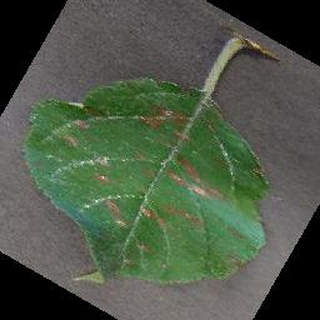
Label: apple_cedar_apple_rust